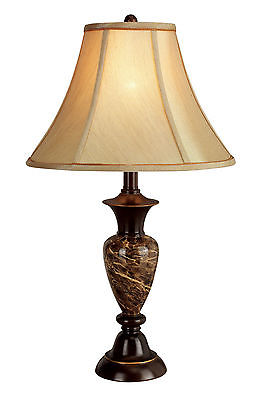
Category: lamp